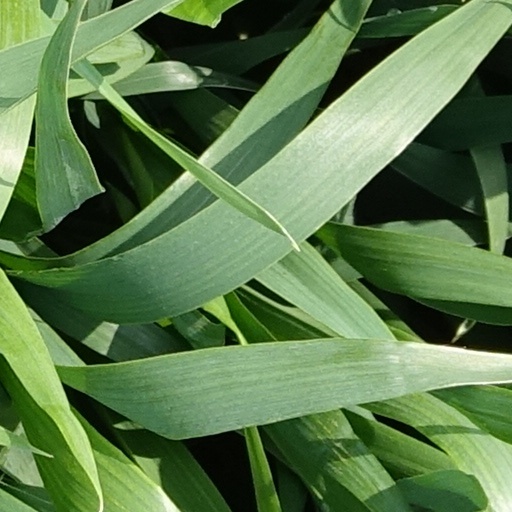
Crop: wheat